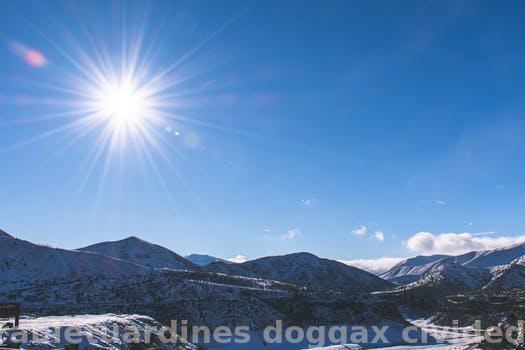
Label: Watermark